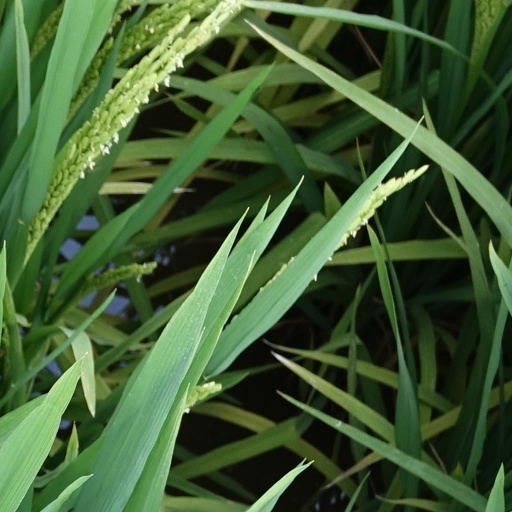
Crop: rice